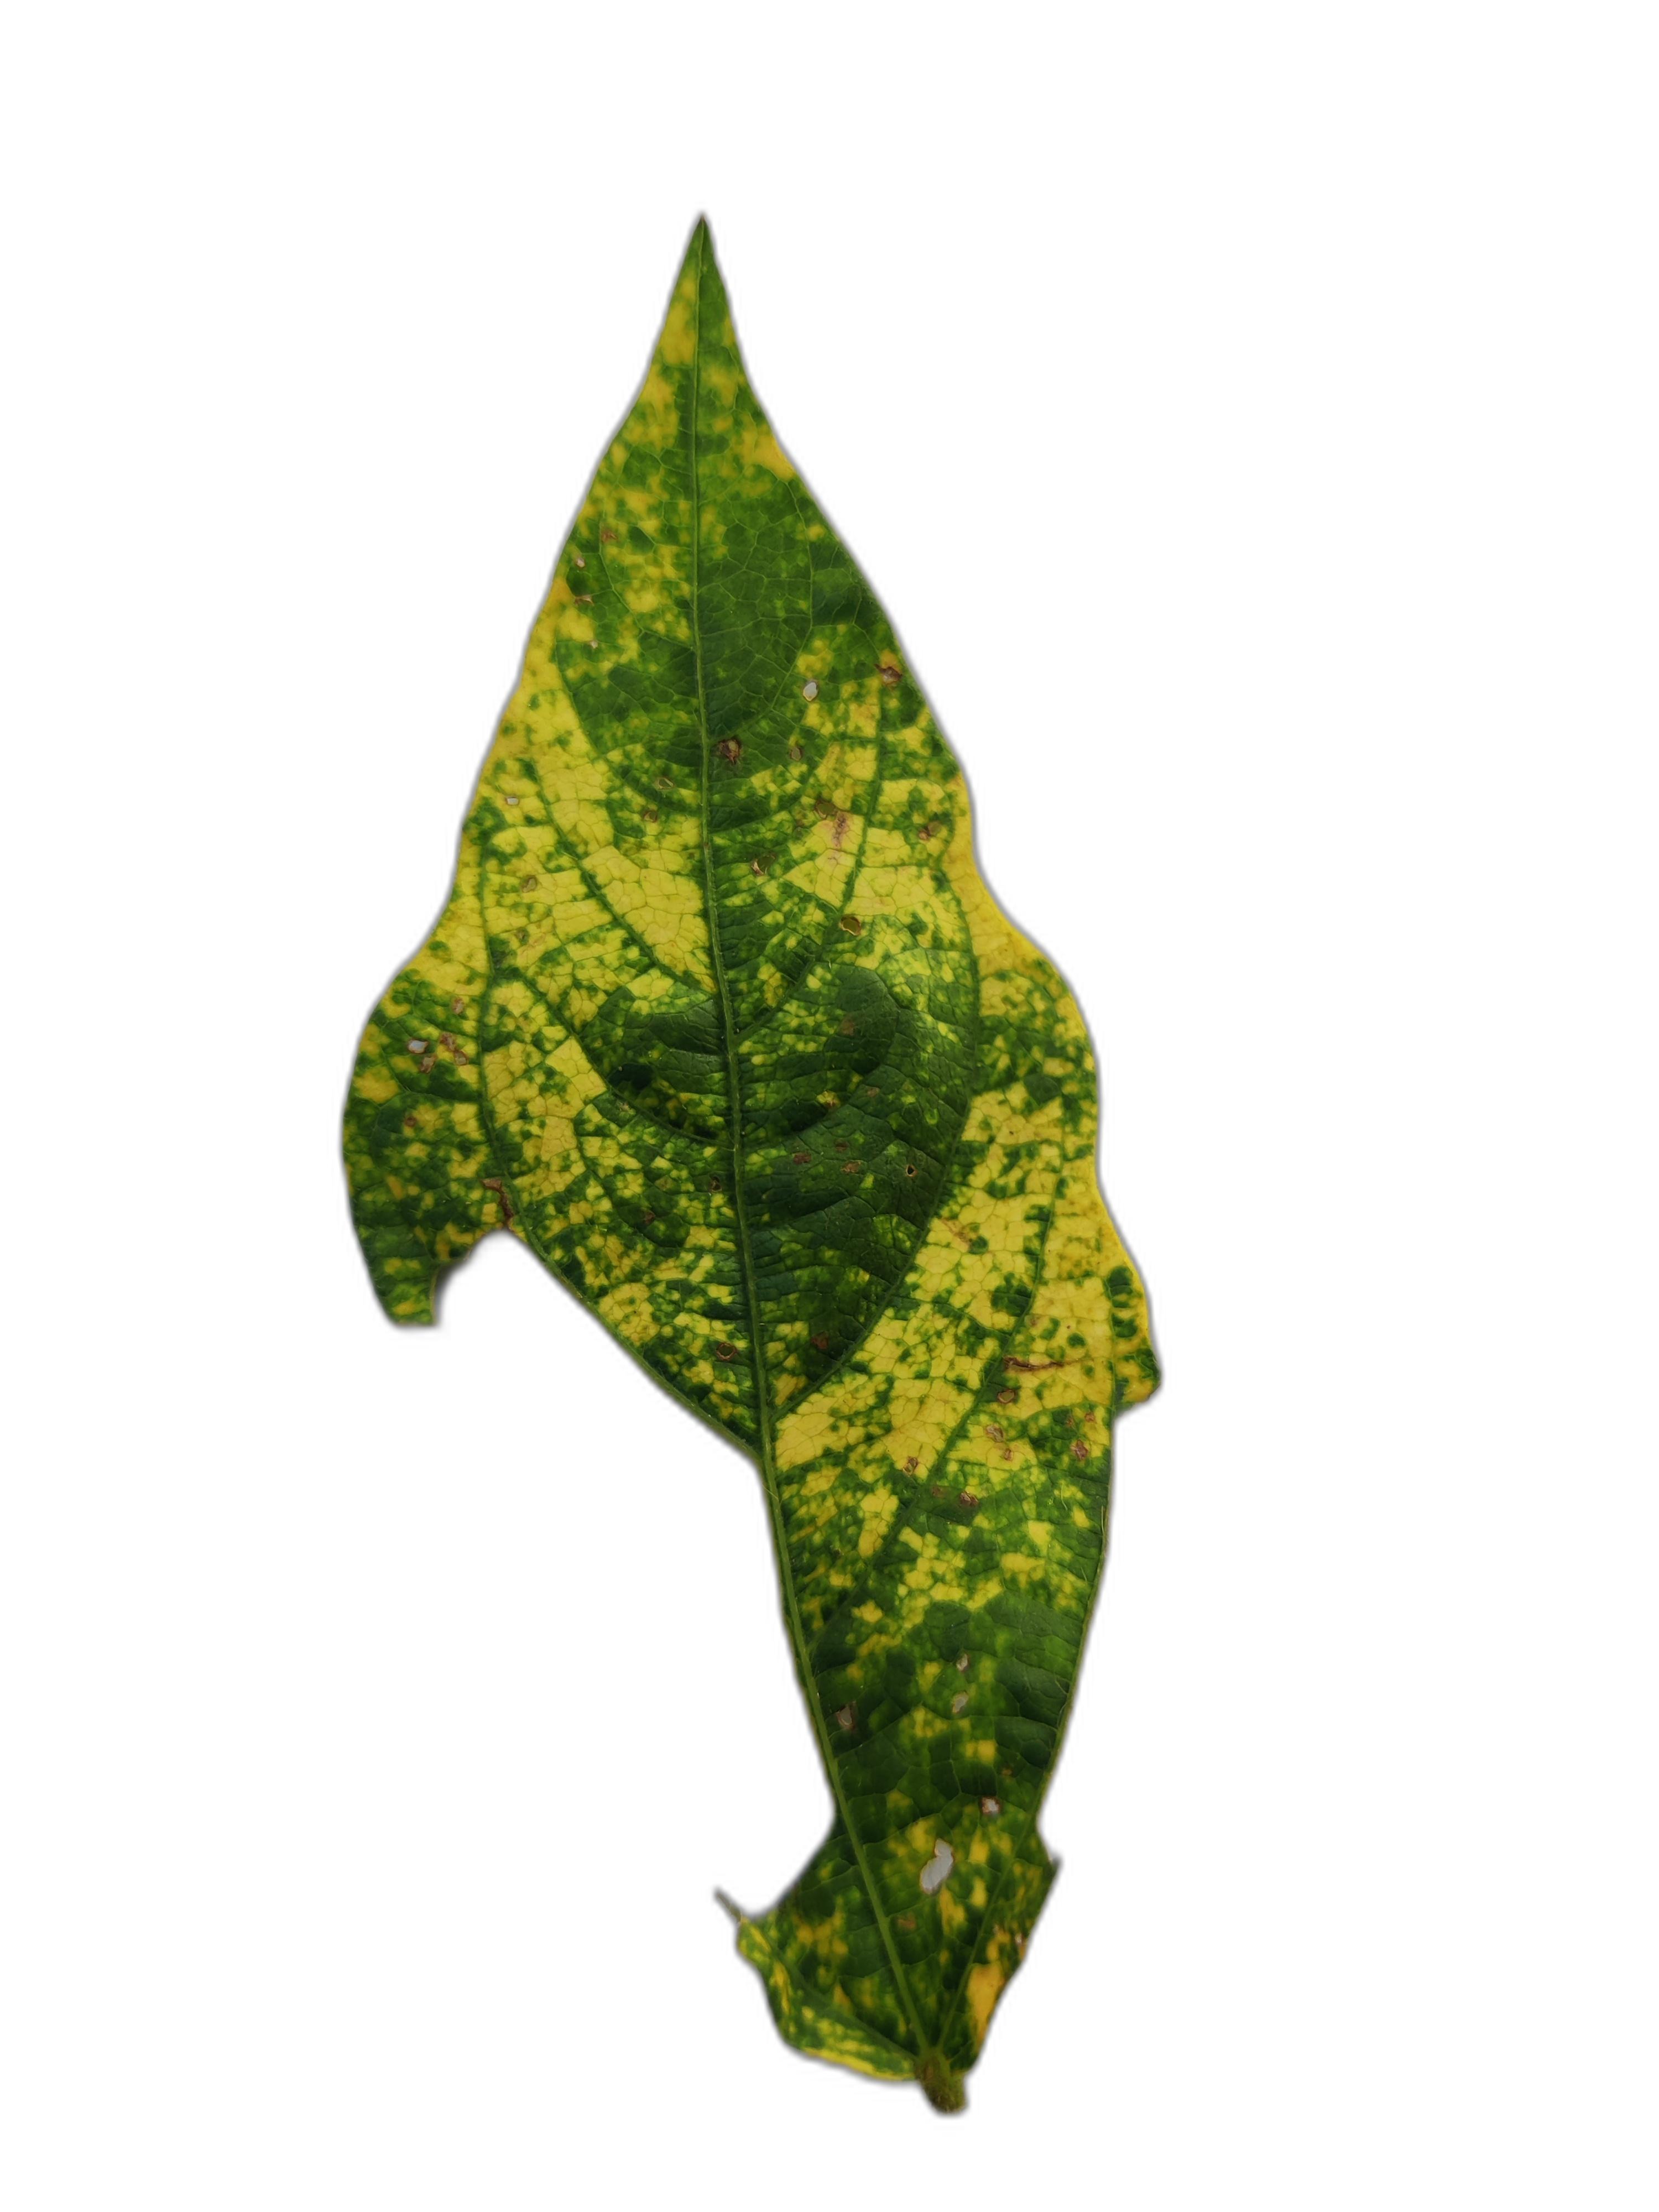
Label: Yellow Mosaic